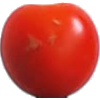
Label: Tomato Cherry Red 1